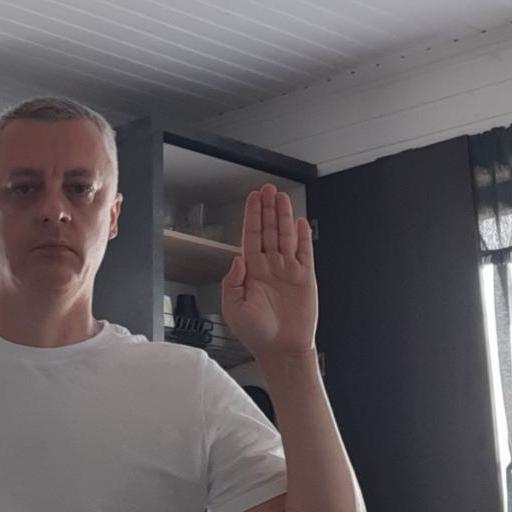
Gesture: stop